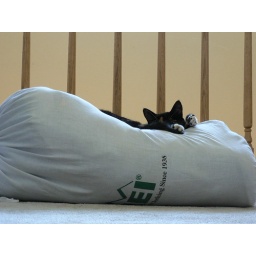
so I left the sleeping bag out in the hall